Seismic velocity structure

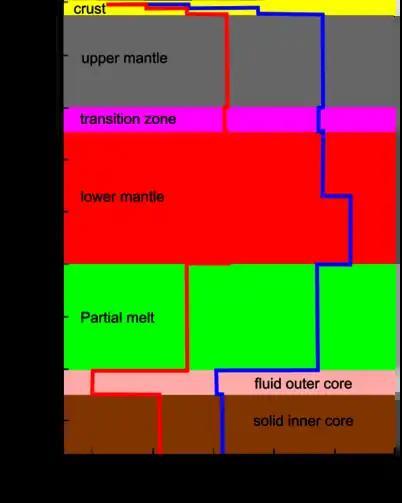
The 1-Dimensional velocity structure of the Moon. The changes in velocity represent changes in physical state or lunar composition. The red line is S-wave velocity, while blue line is P-wave velocity.

Research into the seismic structure of the Moon's mantle is hampered by the scarcity of data. Analysis of moonquake waveforms suggests that seismic wave velocities in the upper mantle (ranging from 60 to 400 km in depth) exhibit a minor negative gradient, with S-wave speeds decreasing at rates between -6×10 to -13×10 km/s per kilometer. A decease in P-wave velocities has also been postulated. The data delineates a transition zone between 400 km and 480 km depth, where a noticeable decrement in the velocities of both P- and S-waves occurs.